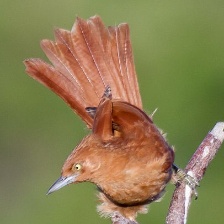
Species: CAATINGA CACHOLOTE
Scientific name: PSEUDOSEISURA CRISTAT